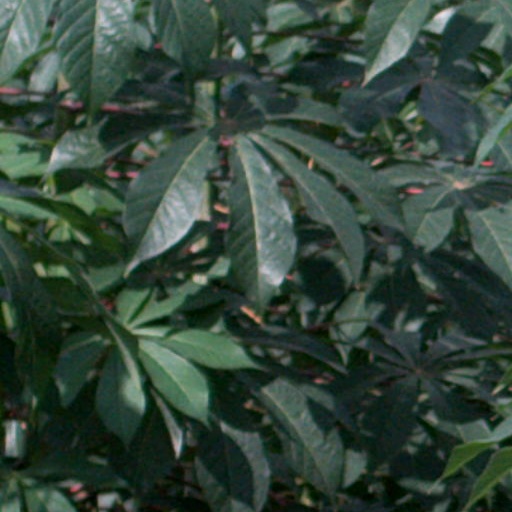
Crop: cassava